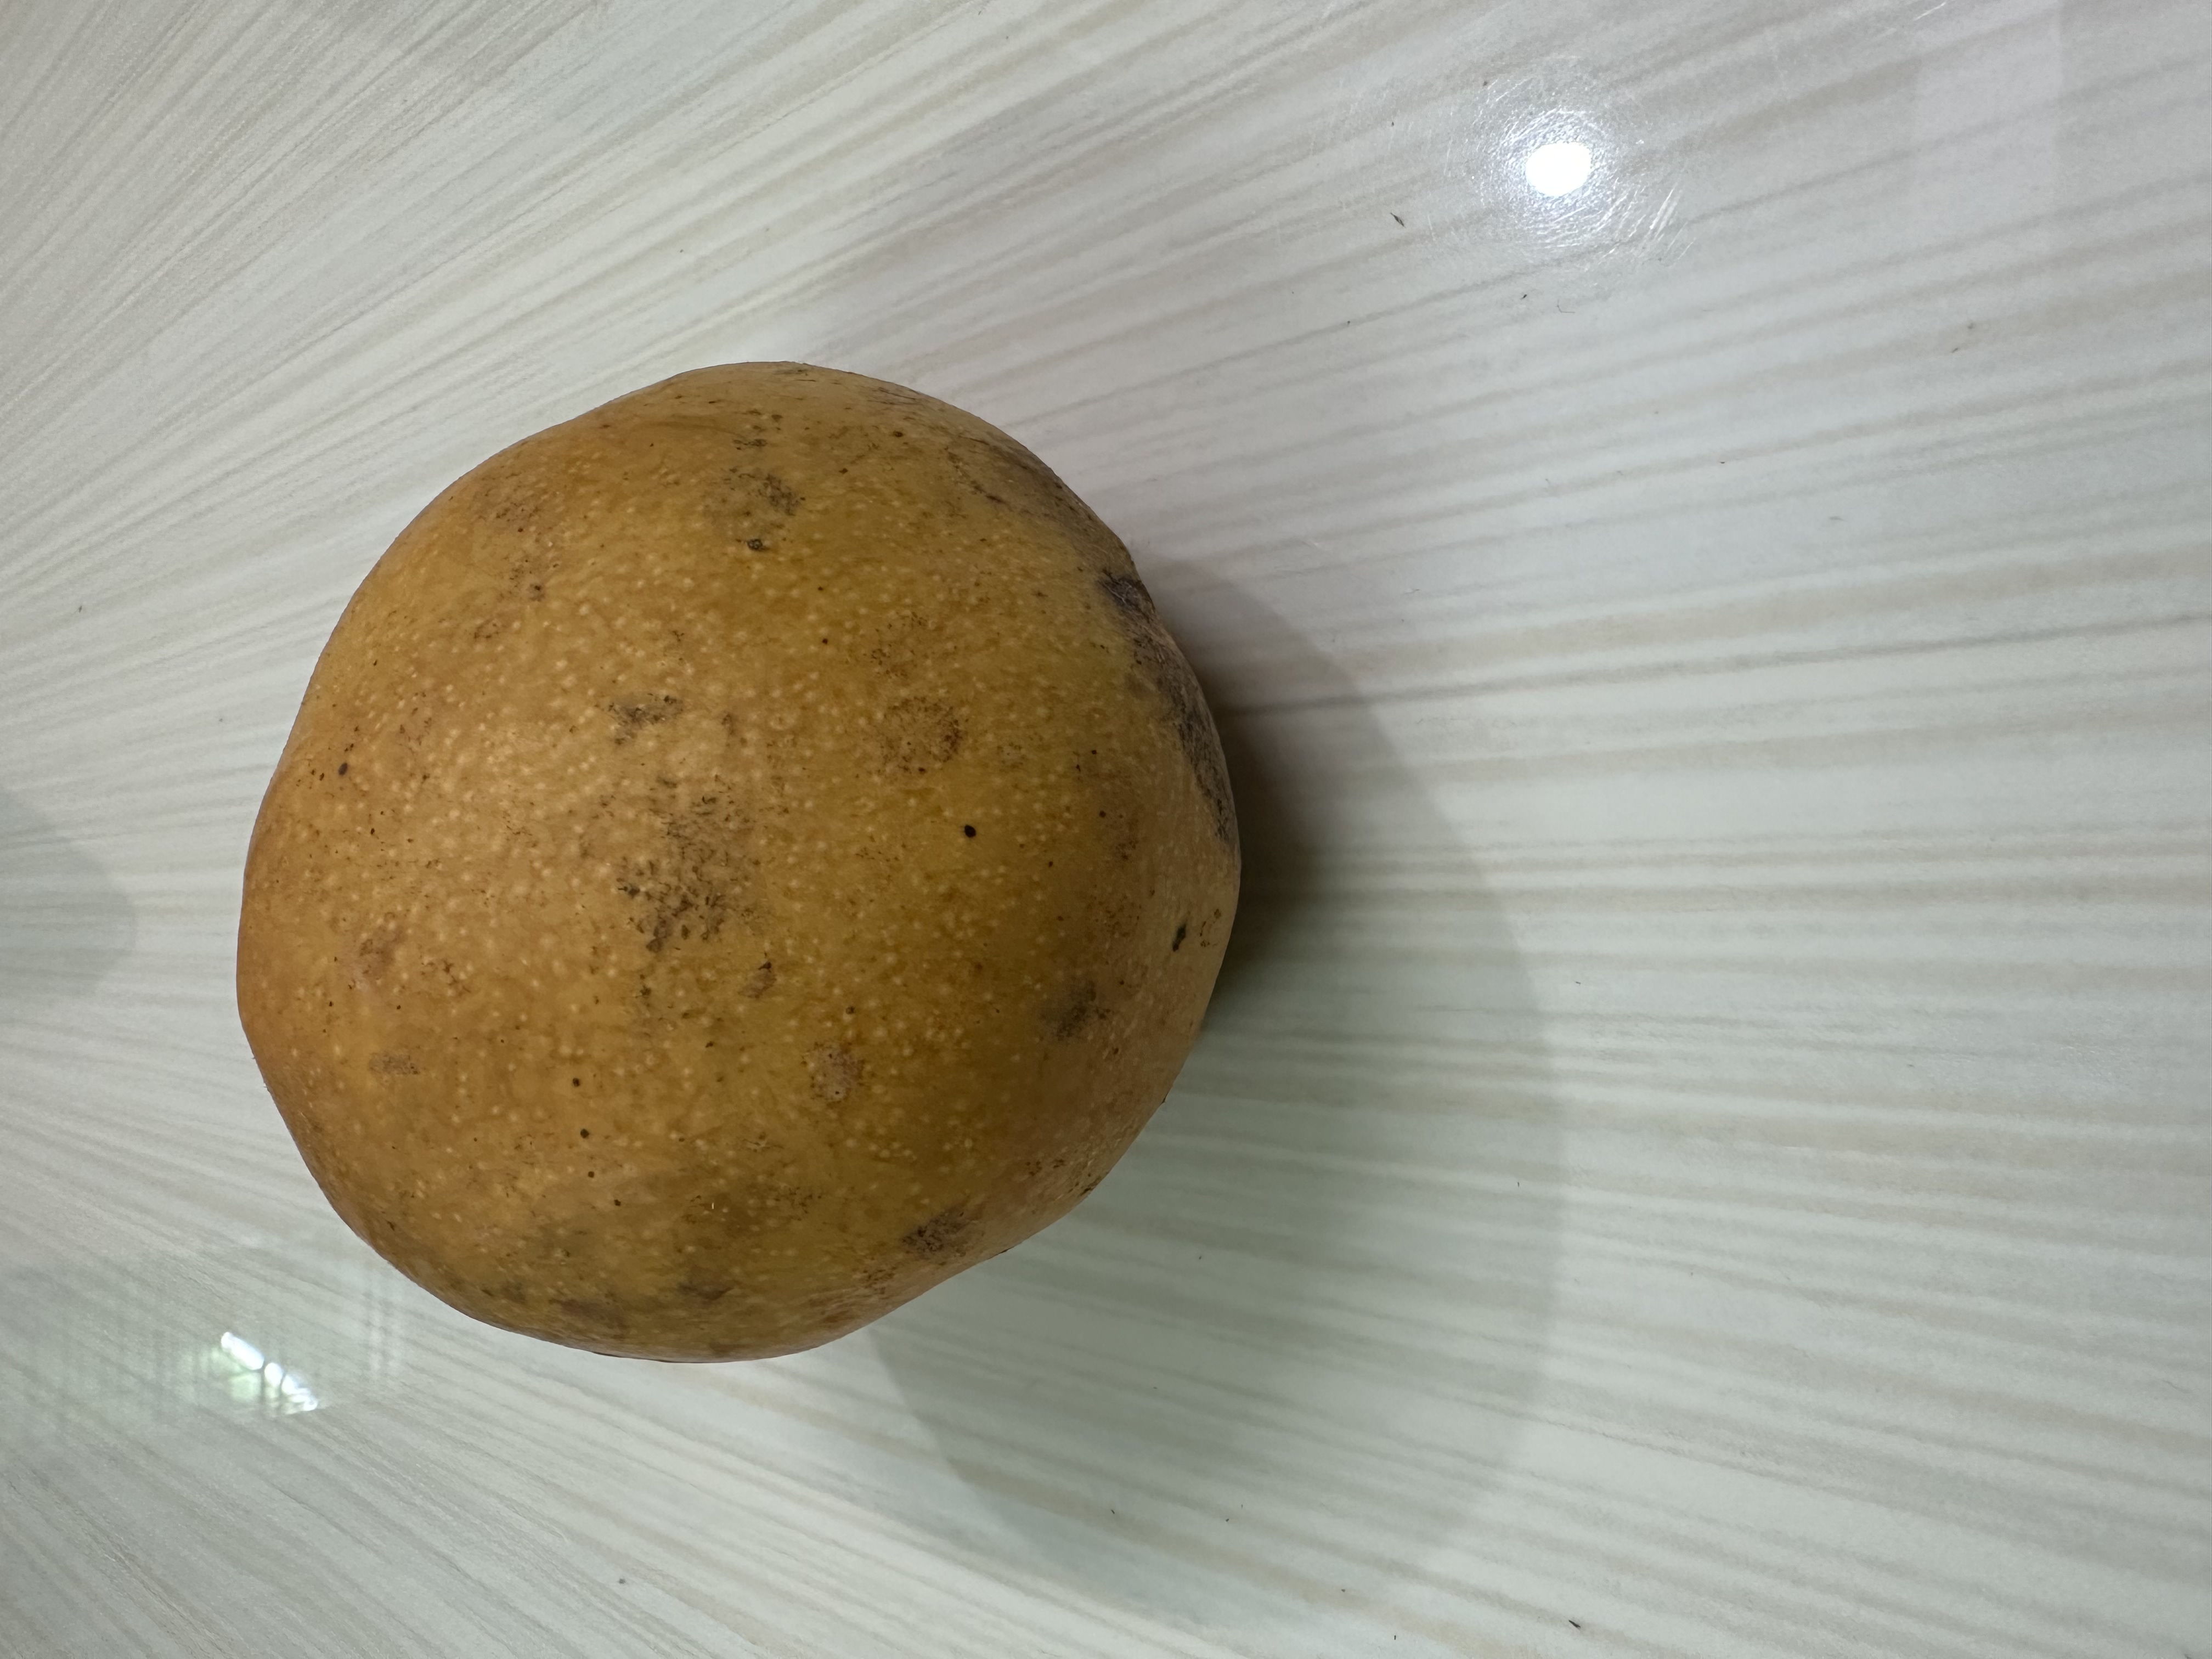
Mango variety: Bari-4